IHE Delft Institute for Water Education

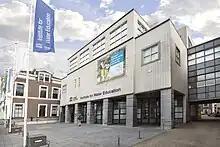
Facade IHE Delft Institute for Water Education in Delft

IHE Delft Institute for Water Education is the largest international graduate water education facility in the world and is based in Delft, Netherlands. IHE Delft cooperates with Delft, the water knowledge city, and water related institutes based in Delft. The Institute confers fully accredited MSc degrees, and PhD degrees together with partners in the Netherlands. Since 1957 the Institute has provided graduate education to more than 23,000 water professionals from over 190 countries, and is a flagship institute in the UN-Water family.